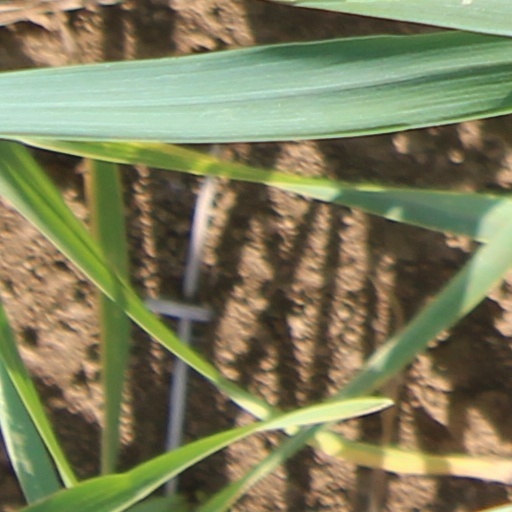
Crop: wheat